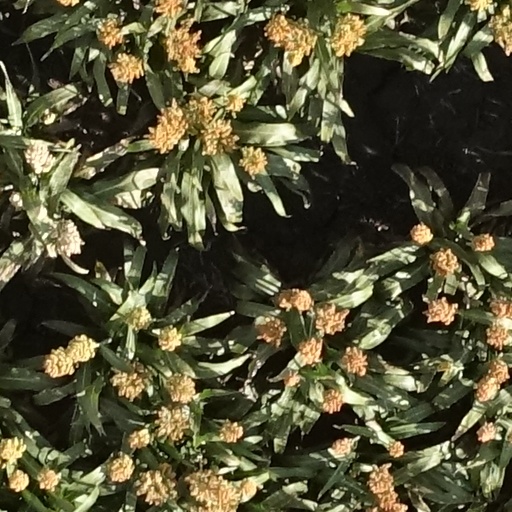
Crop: sorghum